Helikopter-Streichquartett

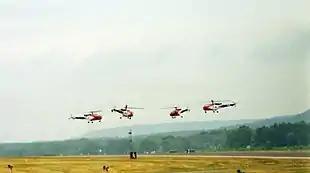
Dutch Grasshoppers aerobatics team, flying the Alouette helicopters they used in the world premiere of the "Helicopter String Quartet"

The Helikopter-Streichquartett is one of Karlheinz Stockhausen's best-known pieces, and one of the most complex to perform. It involves a string quartet, four helicopters with pilots, as well as audio and video equipment and technicians. It was first performed and recorded in 1995. Although performable as a self-sufficient piece, it also forms the third scene of the opera "Mittwoch aus Licht" ("Wednesday from Light"), from the opera cycle "Licht".